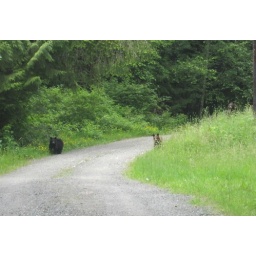
2 black bear cubs with mom watching in the tall grass. nelson canyon park, west vancouver, bc